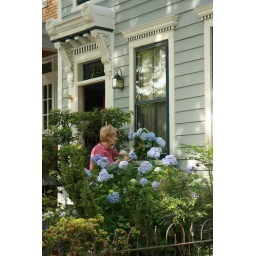
woman in front of her home clipping blue hydrangea blooms for an arrangementphoto by kevin quinn, extension video specialist